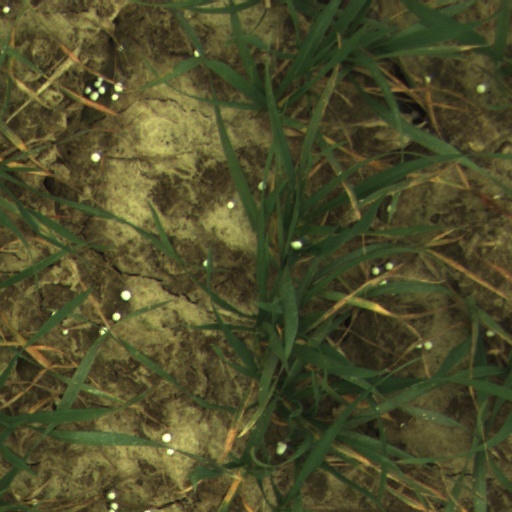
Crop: wheat